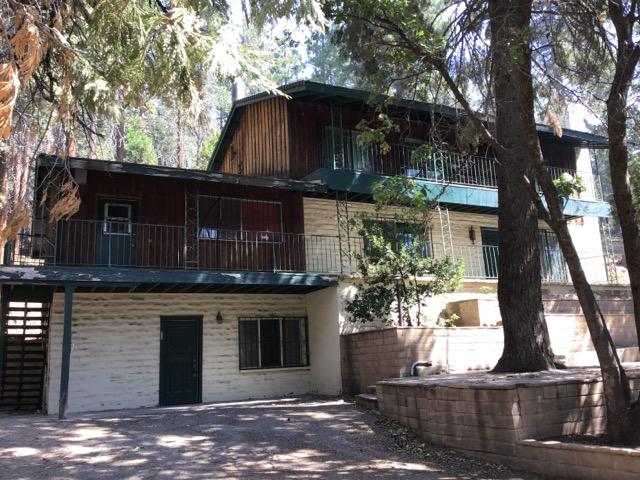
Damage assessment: no_damage